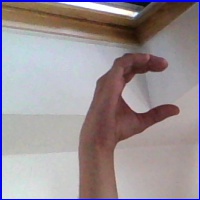
Letra: C